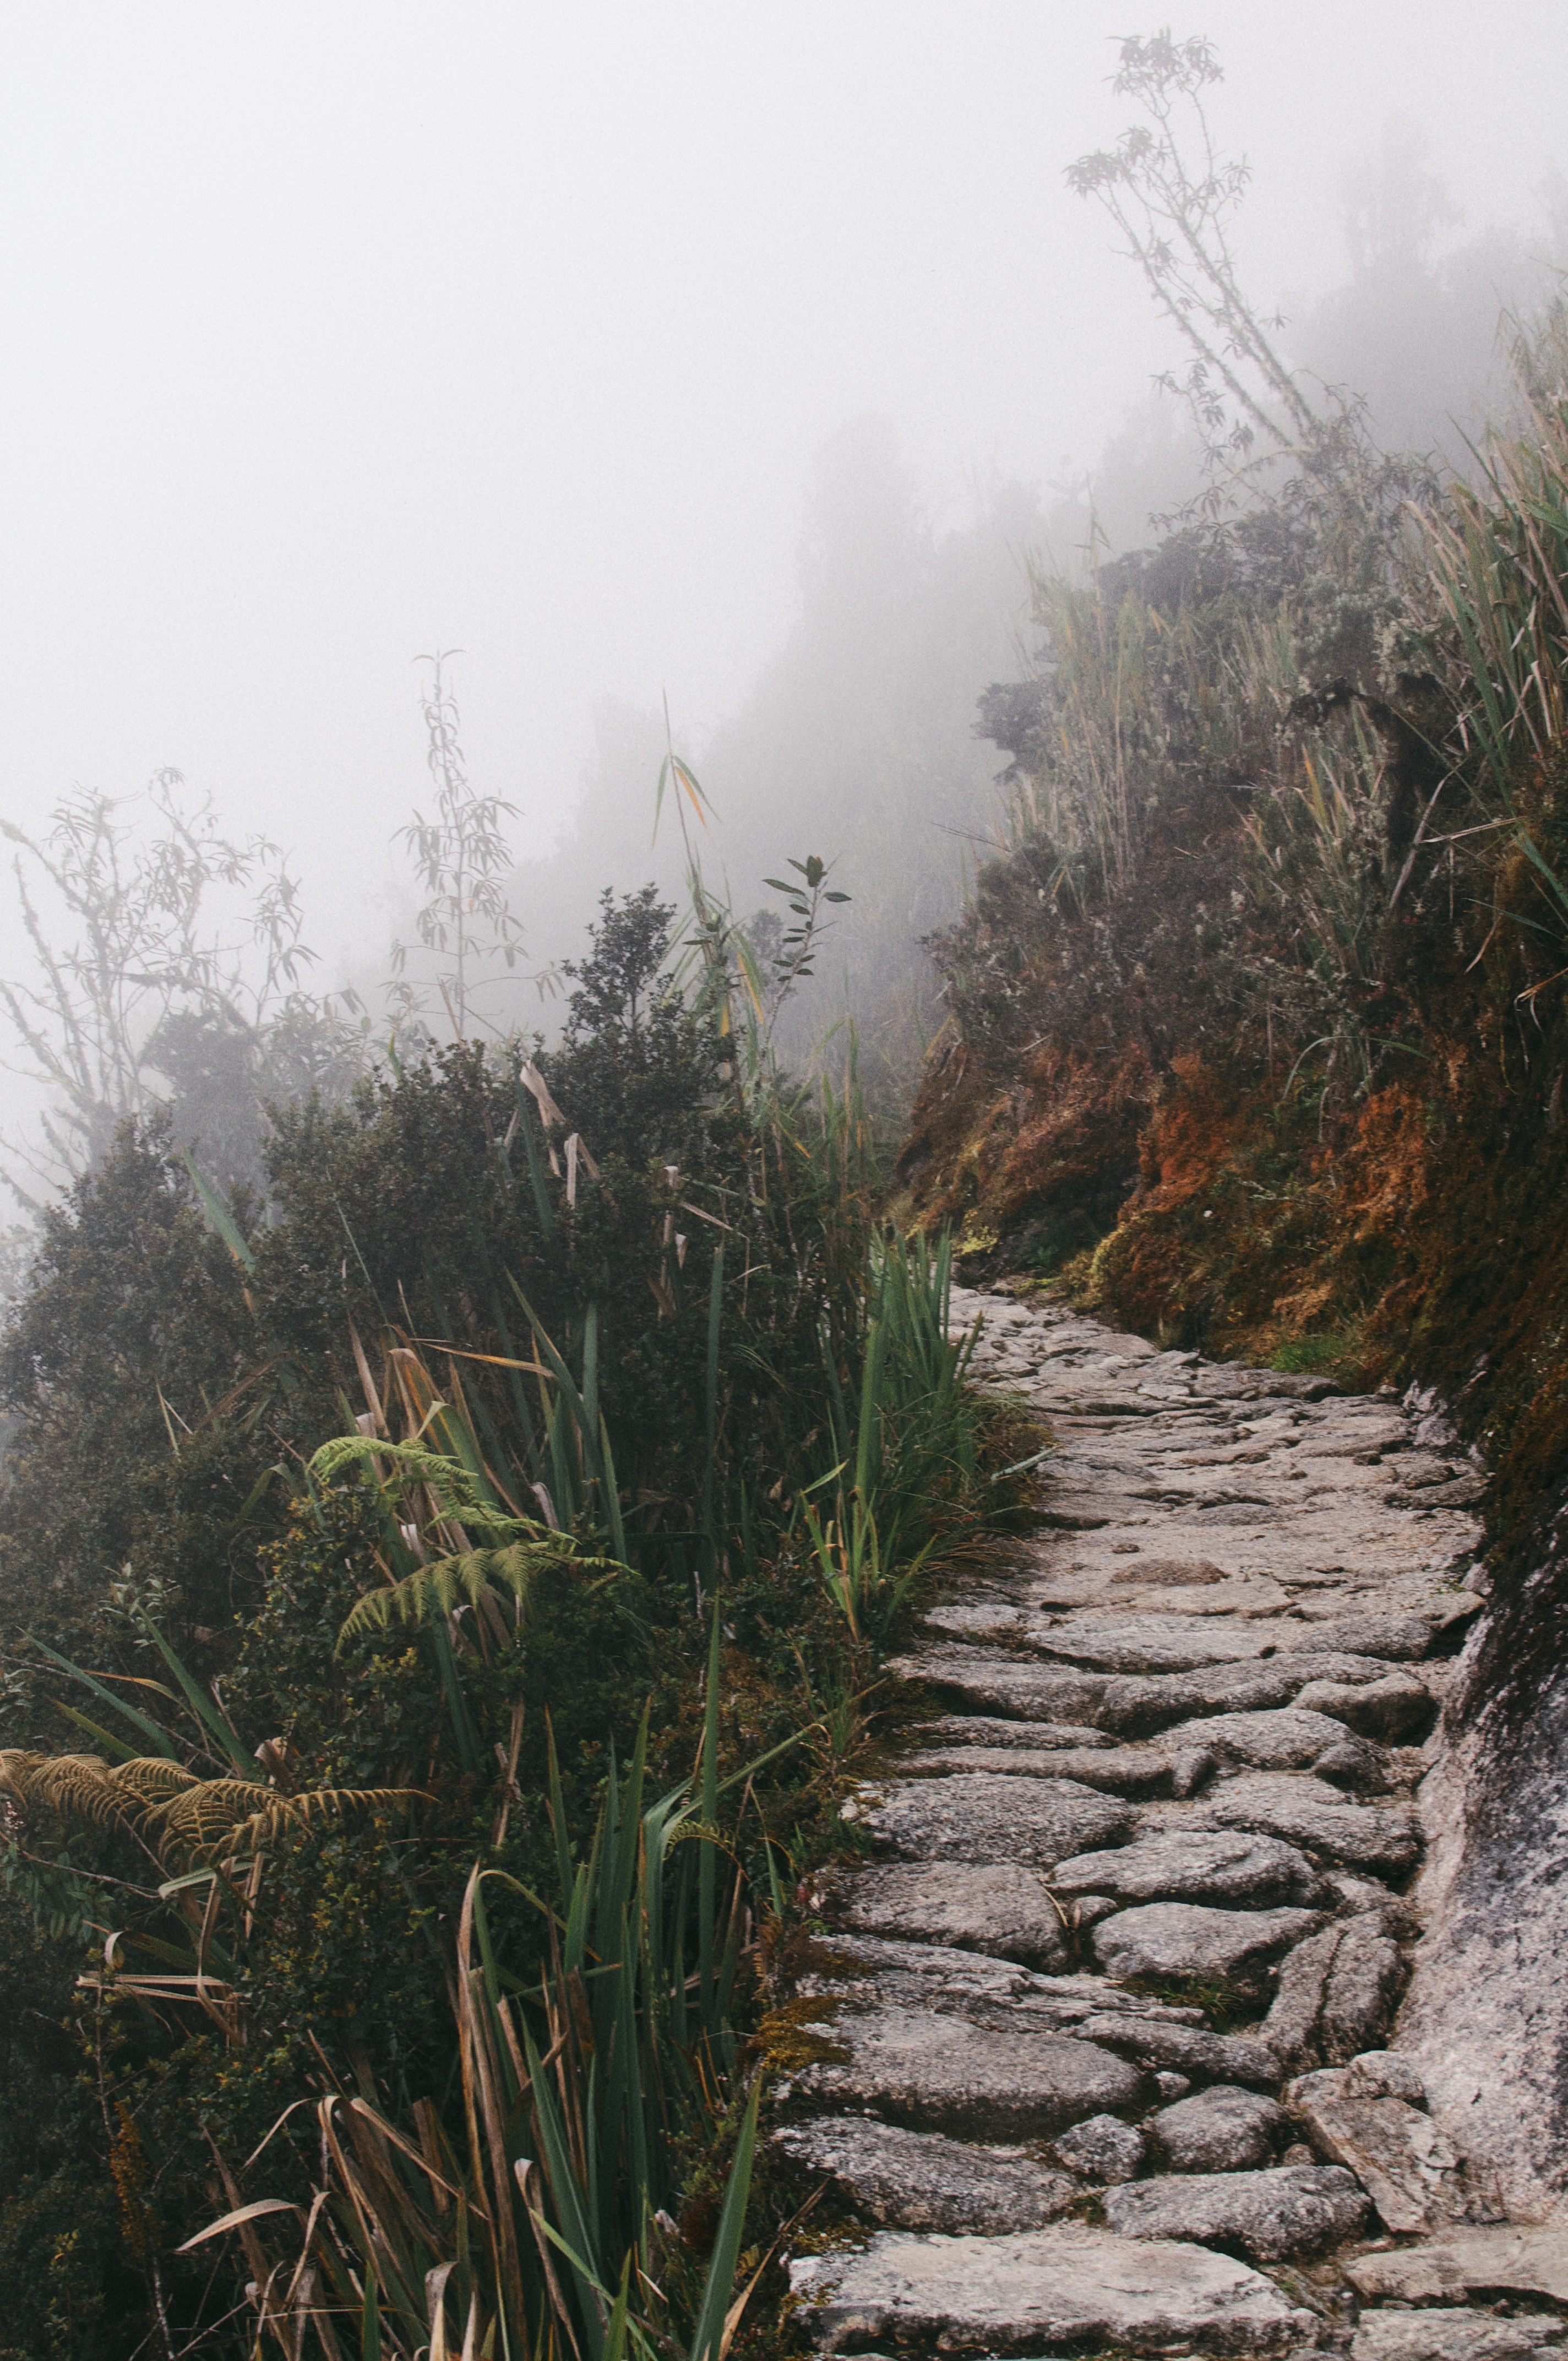
man, landscape, tree, nature, forest, path, grass, walking, person, mountain, people, road, hiking, trail, sport, fall, hill, run, adventure, country, recreation, walk, young, green, hike, autumn, park, weather, soil, jogging, runner, exercise, lifestyle, healthy, fitness, activity, outdoors, woods, mountains, legs, footpath, active, rural area, atmospheric phenomenon